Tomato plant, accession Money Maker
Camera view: horizontal (90 deg, fisheye); turntable rotation: 150 degrees
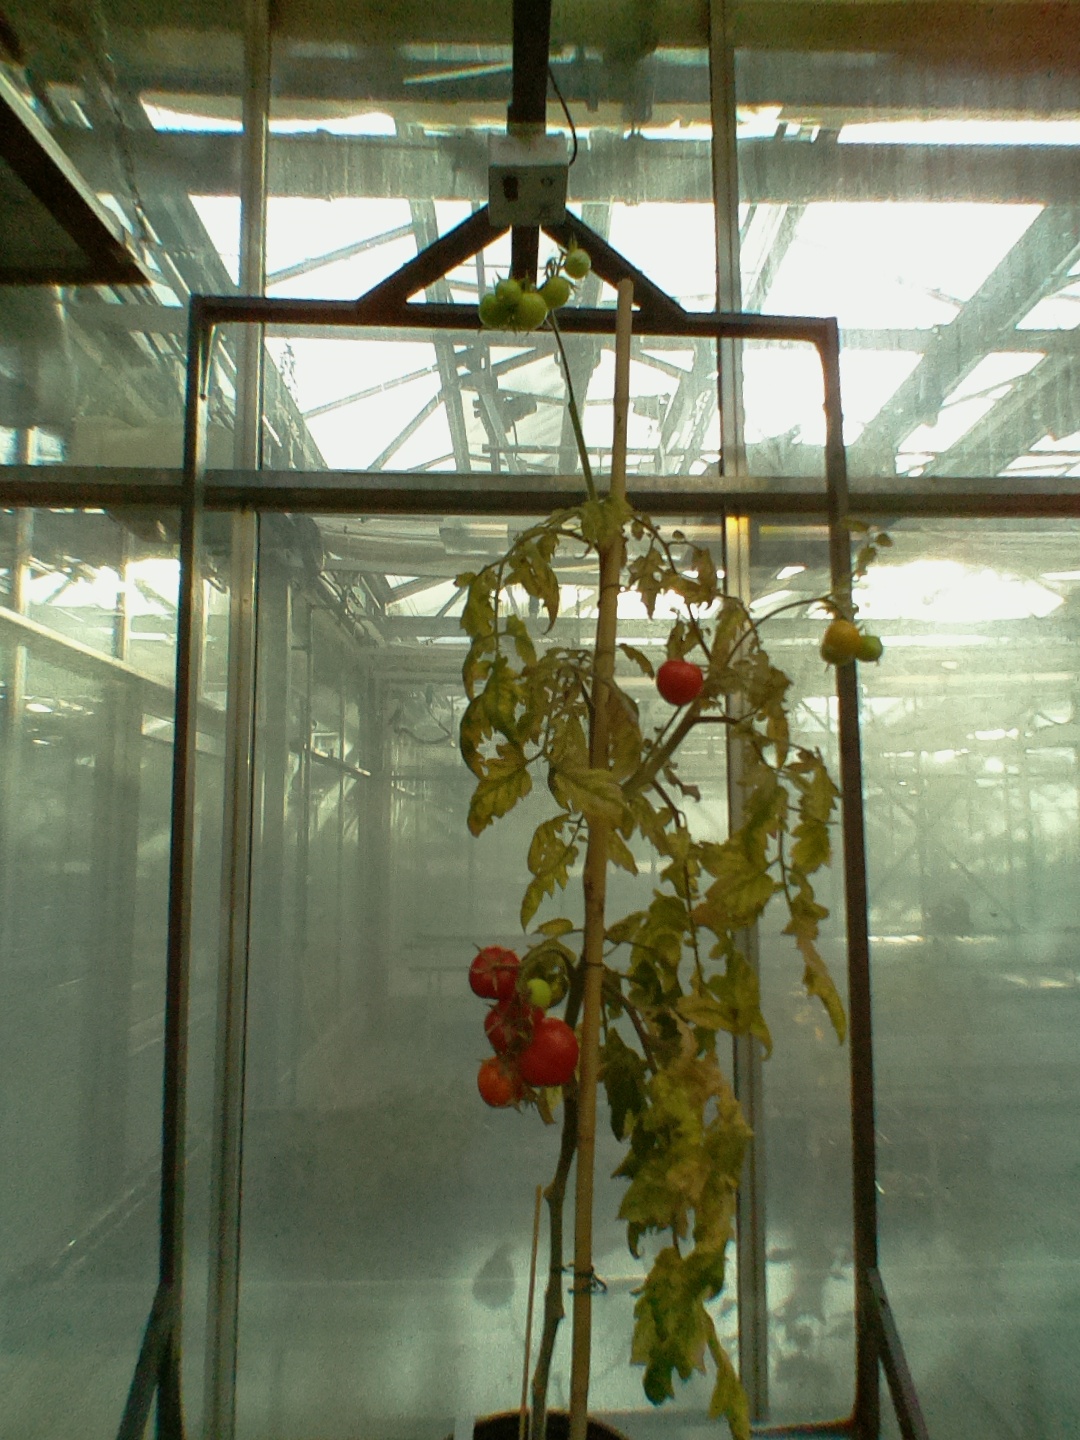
BBCH growth stage 86: 60%-70% of fruits show typical fully ripe color